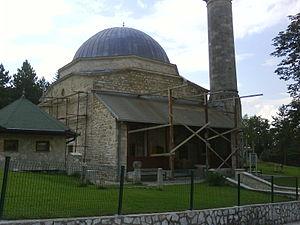
La mosquée de Lala-pacha, également connue sous le nom de Beglučka džamija, est située en Bosnie-Herzégovine, dans la ville de Livno et dans la municipalité de Livno. Construite en 1567 et 1568, elle est inscrite sur la liste des monuments nationaux de Bosnie-Herzégovine.
Livno est une ville et une municipalité de Bosnie-Herzégovine située dans le canton 10 et dans la Fédération de Bosnie-et-Herzégovine. Selon les premiers résultats du recensement bosnien de 2013, la ville intra muros compte 9 045 habitants et la municipalité 37 487.
Cet article recense les monuments nationaux situés sur le territoire de la municipalité de Livno en Bosnie-Herzégovine et dans la Fédération de Bosnie-et-Herzégovine. La liste établie par la Commission pour la protection des monuments nationaux compte 22 monuments nationaux inscrits sur la liste principale et 7 monuments inscrits sur une liste provisoire.